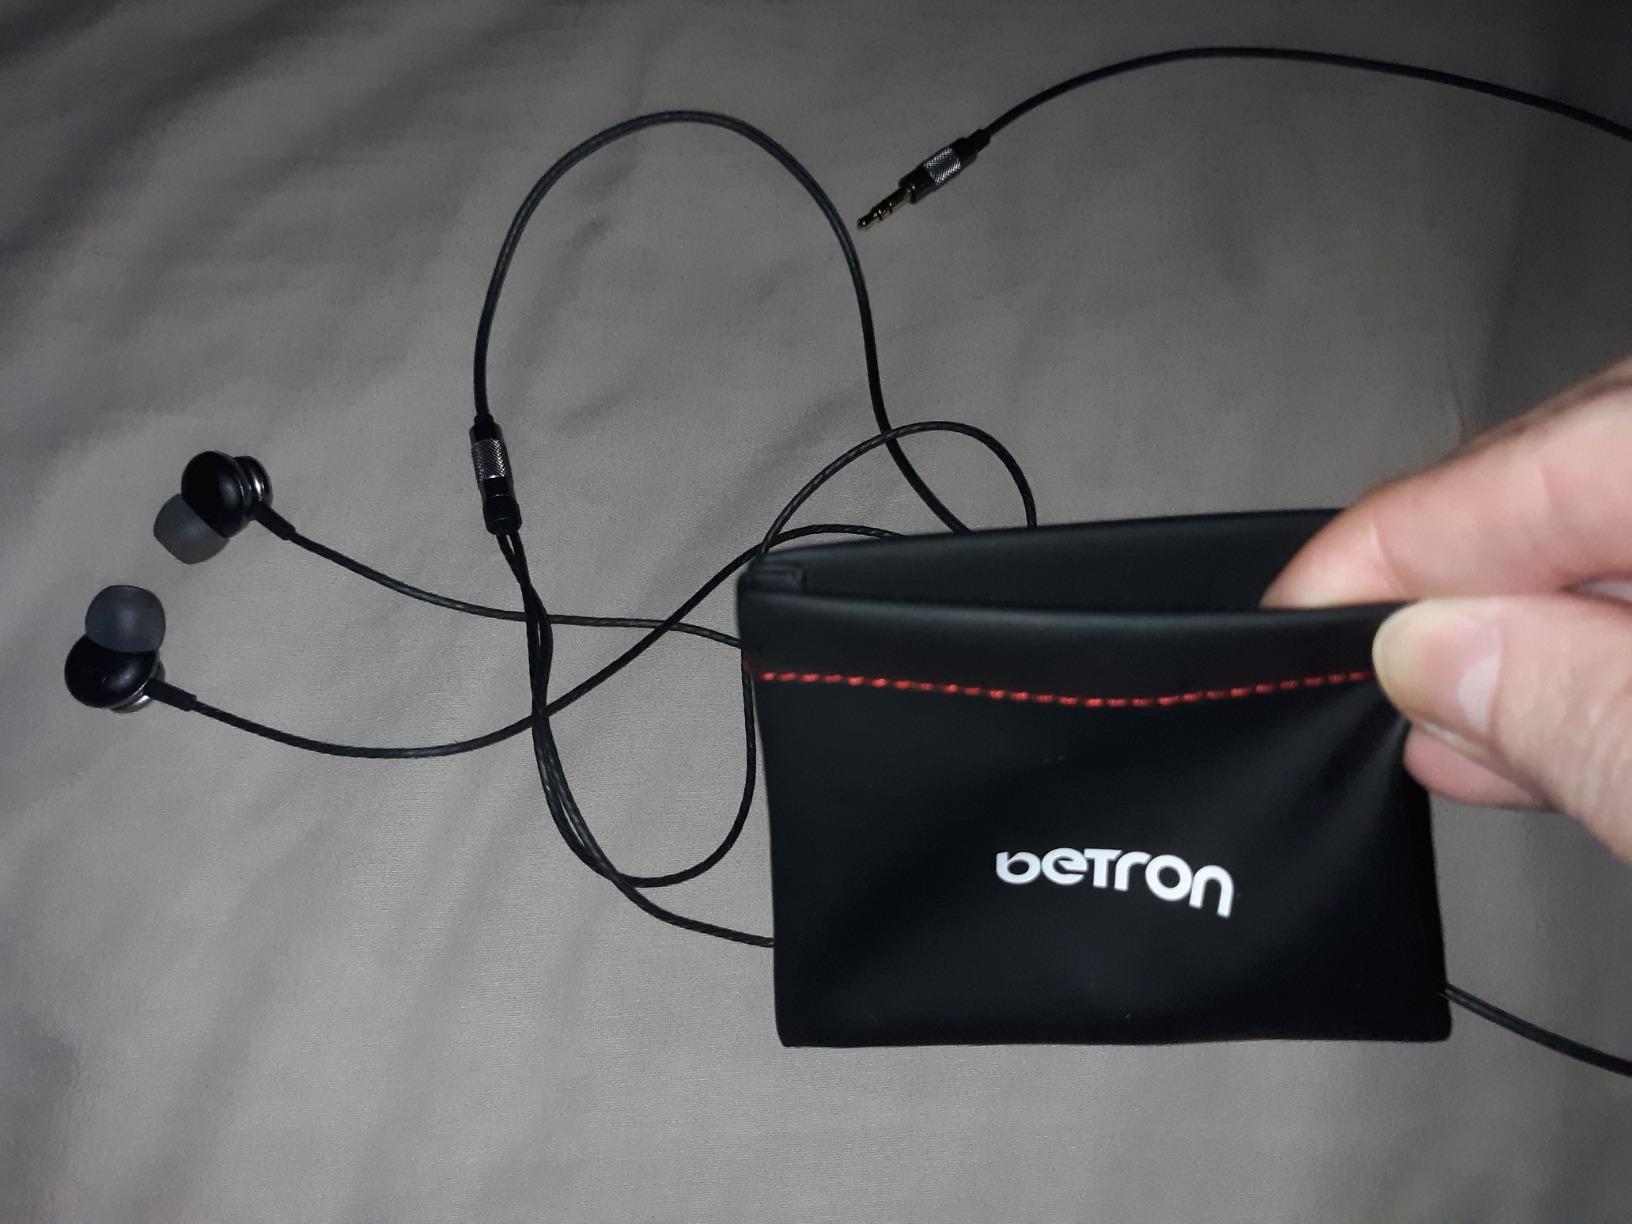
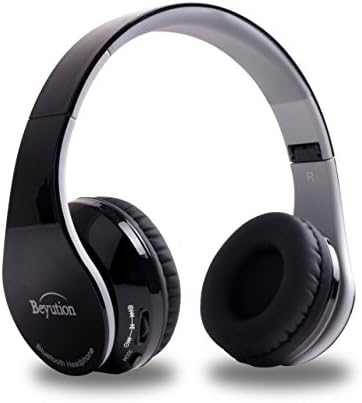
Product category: headphones
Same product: no